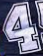
Number: 4